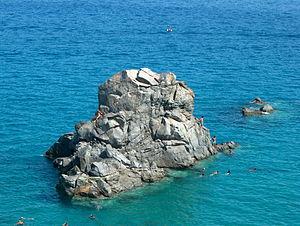
Copanello ou Copanello de Stalettì est une frazione de la commune de Stalettì dans la province de Catanzaro. C'est une localité balnéaire de la côte de la mer Ionienne surnommée la perla dello Jonio catanzarese, c'est-à-dire la Perle de la Mer Ionienne de Catanzaro. Elle est délimitée au nord par le fleuve Alessi et au sud par le torrent Lamia. Copanello est elle-même divisée en deux hameaux : Copanello Alto et Copanello Lido.